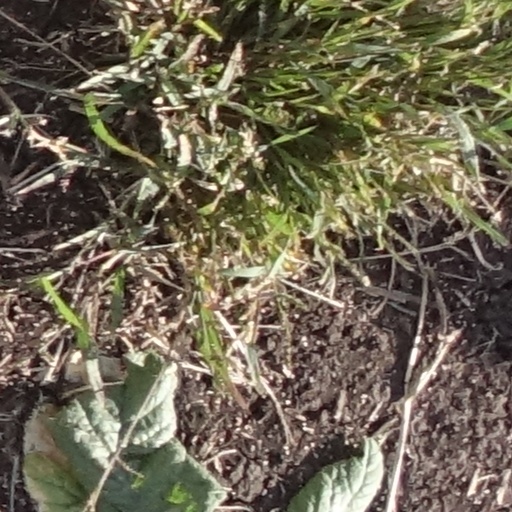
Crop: sorghum